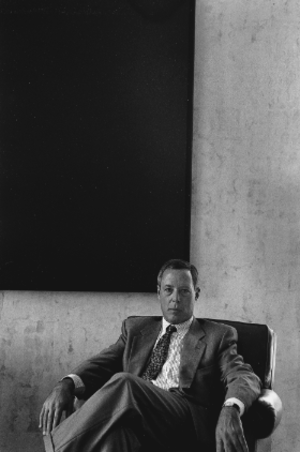
Asher Edelman, homme d'affaires et collectionneur d'art